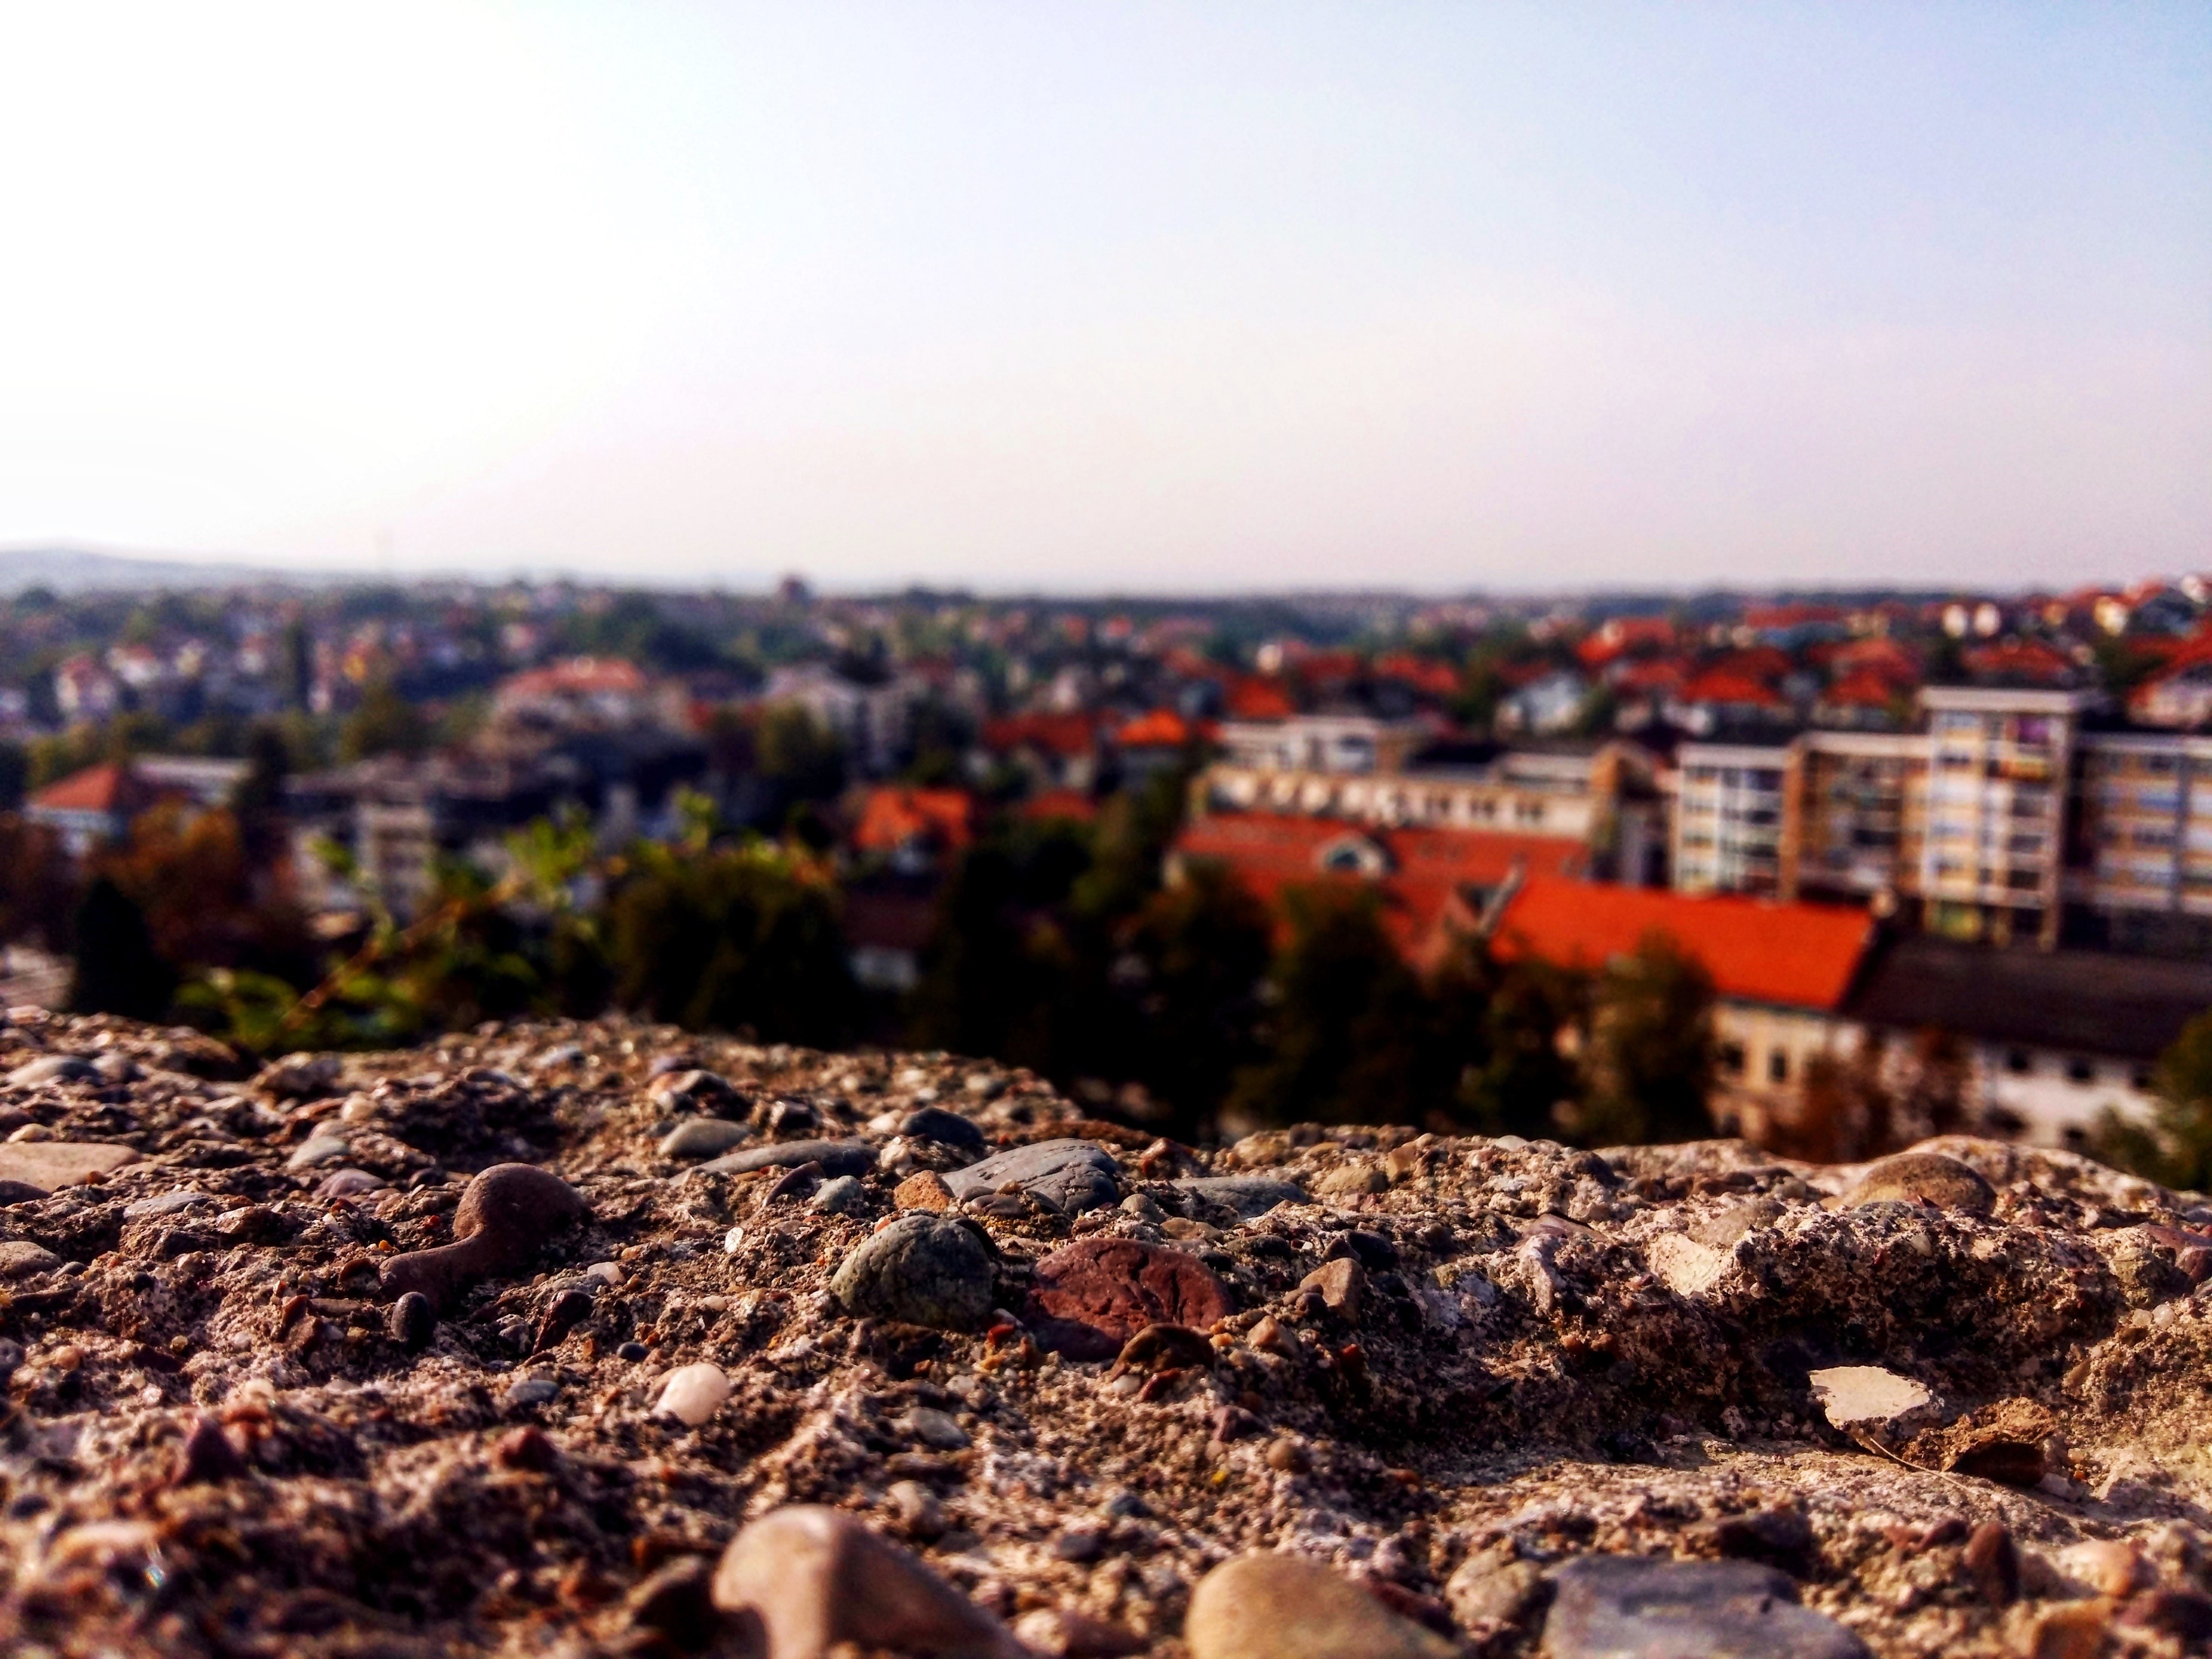
landscape, coast, horizon, photography, panorama, soil, human settlement, geological phenomenon